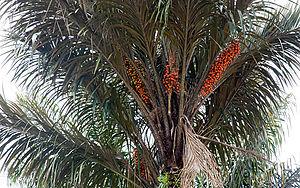
Astrocaryum vulgare est une espèce de palmiers de la sous-famille des Arecoideae de la tribu des Cocoseae sous-tribu des Bactridinae. A. vulgare semble originaire du nord-ouest de l'Amérique du Sud. Il a été très anciennement cultivé par les Amérindiens en Guyane. Il pousse en touffe dans les savanes hautes ou en forêt côtière sur sol sain, sableux de préférence. La présence de A. vulgare dans un site éloigné de la côte témoigne généralement d'un ancien village disparu.